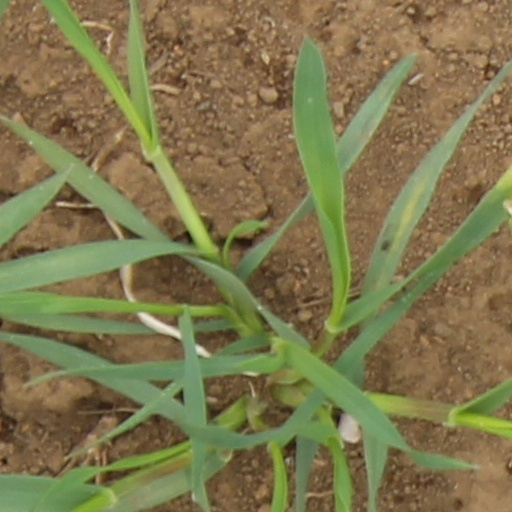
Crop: wheat